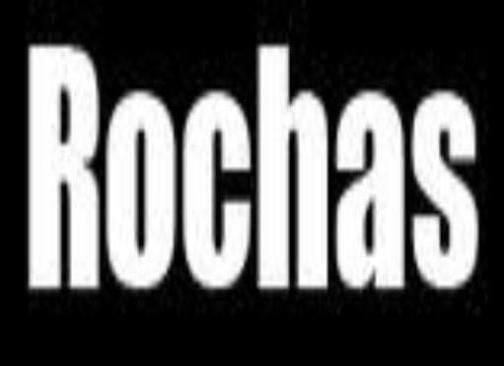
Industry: Clothes